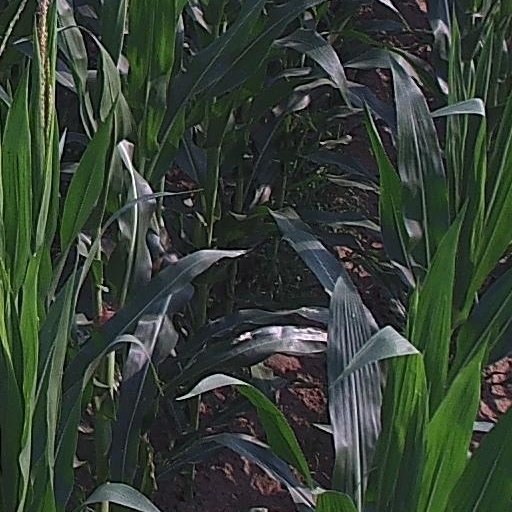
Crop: maize; corn